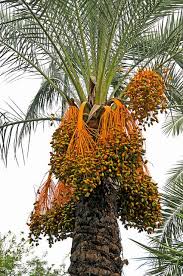
Label: dates